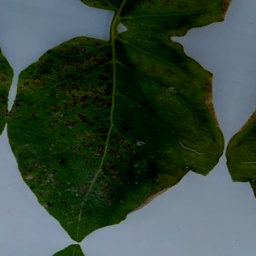
Etiqueta: Tizon_Temprano